Tom Ewing

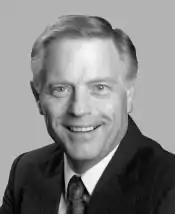
official portrait, circa 1999

Thomas William Ewing (born September 19, 1935 in Atlanta, Illinois) is a former Republican member of the United States House of Representatives and the Illinois State House of Representatives. Ewing was a state representative from 1974 to 1991, and a U.S. Congressman representing the 15th district of Illinois from July 2, 1991 until his retirement on January 3, 2001. In January 1995 he was named a Deputy Republican House Whip. While a U.S. Congressman, Thomas Ewing was considered to be a Conservative, favoring a smaller, less intrusive government, but more on economic issues than on social ones.